Olivier salad
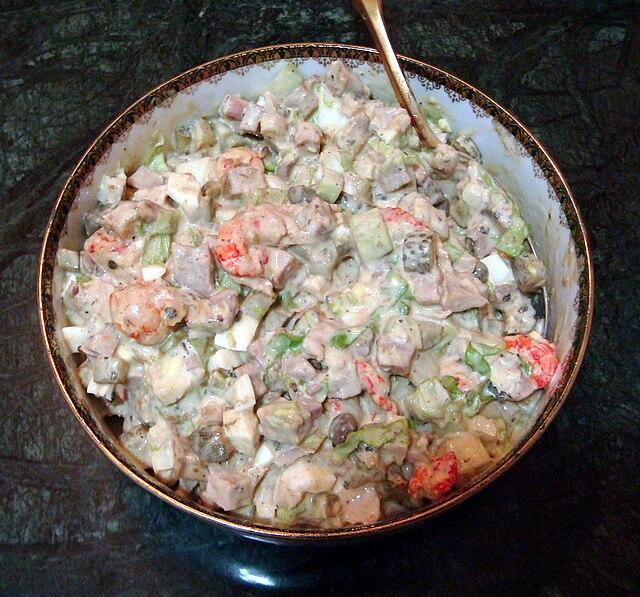
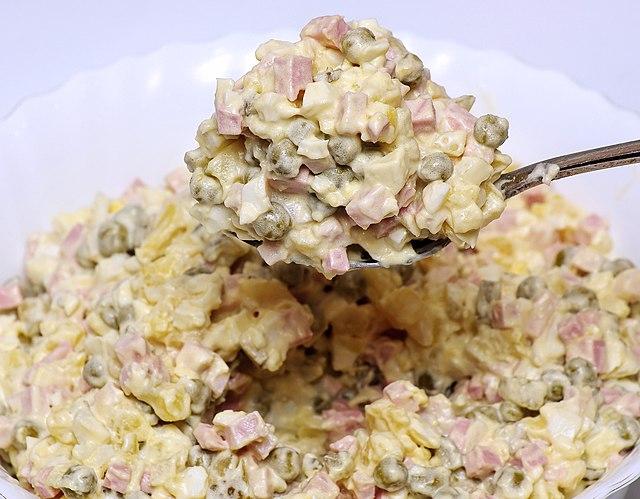
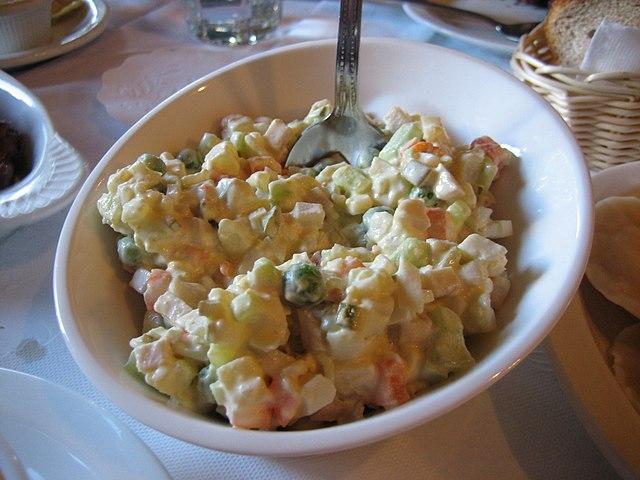
Also known as:
ar - Arabic: سلطة أوليفيه
ast - Asturian: Ensalada rusa
az - Azerbaijani: Oliviye salatı
be - Belarusian: Салата Аліўе
be-tarask - Belarusian (Taraškievica orthography): Аліўе
bg - Bulgarian: Руска салата
ca - Catalan: Ensalada russa
cs - Czech: Salát Olivier
da - Danish: Italiensk salat
de - German: Salat Olivier
el - Greek: Ρωσική σαλάτα
eo - Esperanto: Olivier
es - Spanish: Ensalada rusa
et - Estonian: Olivier' salat
eu - Basque: Errusiar entsalada
fa - Persian: سالاد الیویه
fi - Finnish: Olivier-salaatti
fr - French: Salade russe
gl - Galician: Ensalada rusa
he - Hebrew: סלט אוליבייה
hr - Croatian: Francuska salata
hu - Hungarian: Orosz hússaláta
hy - Armenian: Օլիվիե
id - Indonesian: Salad Olivier
it - Italian: Insalata russa
ja - Japanese: オリヴィエ・サラダ
jv - Javanese: Salad Olivier
ko - Korean: 올리비예
lb - Luxembourgish: Olivierzalot
lt - Lithuanian: Baltoji mišrainė
lv - Latvian: Olivjē salāti
mk - Macedonian: Оливие
mzn - Mazanderani: ئولویه سالات
nl - Dutch: Russische salade
nn - Norwegian Nynorsk: Russisk salat
pl - Polish: Sałatka jarzynowa
pt - Portuguese: Salada russa
ru - Russian: Оливье
sl - Slovenian: Francoska solata
sq - Albanian: Sallatë ruse
sr - Serbian: Руска салата
sv - Swedish: Legymsallad
tg - Tajik: Оливйе
tr - Turkish: Rus salatası
tt - Tatar: Оливье
uk - Ukrainian: Олів'є
ur - Urdu: اولیویئر سلاد
uz - Uzbek: Olivye
vep - Veps: Oliv'je
vi - Vietnamese: Xa lát Nga
yue - Cantonese: 俄羅斯沙律
zh - Chinese: 俄国沙拉
Category: salad (salad)
Cuisine: Russian
Associated cuisines: Russian
Area: Russia
Countries: Russia
Region: Eastern Europe, , , ,
Salad dish consisted of diced boiled potatoes, carrots and brined dill pickles (or cucumber), together with vegetable or fruit, meat, mixed with with salt, pepper and mustard, and dressed with mayonnaise